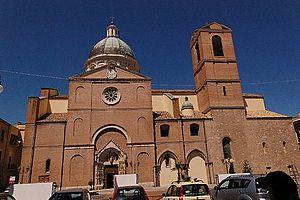
Thomas est un Juif de Galilée et un des douze apôtres de Jésus. Son nom figure dans les listes d'apôtres des trois évangiles synoptiques et du livre des Actes des Apôtres. L'évangile selon Jean lui donne une place particulière. Il doute de la résurrection de Jésus-Christ, ce qui fait de lui le symbole de l'incrédulité religieuse. Diverses traditions le présentent comme envoyé en Adiabène à Nisibe, puis dans le Royaume indo-parthe du Taxila. Il aurait porté la « bonne nouvelle » jusqu'en Inde du Sud où il est considéré comme le fondateur de l'Église. Arrivé en Inde en 52, il y serait mort, martyr, aux environs des années 70, sur la colline qui s'appelle aujourd'hui mont Saint-Thomas, près de Mylapore. Son tombeau présumé se trouve dans la crypte de la basilique Saint-Thomas de Chennai. L'apôtre Thomas est présent dans la plupart des textes chrétiens antiques, et deux apocryphes lui sont attribués : l'évangile de Thomas et les Actes de Thomas.